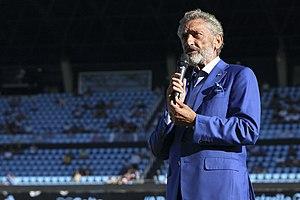
Manuel Carlos Mouriño Atanes, né le 4 mars 1943 à Vigo, est un homme d'affaires espagnol, président du groupe corporatif GES.